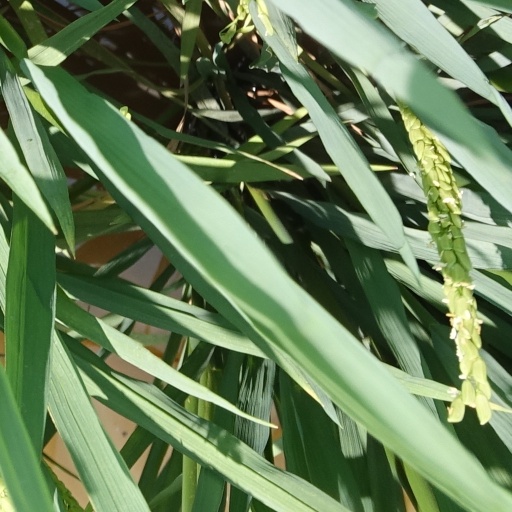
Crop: rice